1st Argyll and Bute Artillery Volunteers

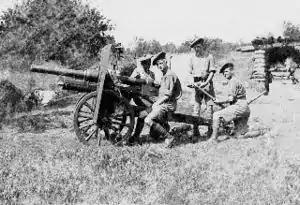
Men of the IV (Highland) Mountain Brigade with 2.75-inch mountain gun at Kamberli, Salonika, June 1918.

After the evacuations from Gallipoli, the troops were transported back to Egypt for rest and reorganisation. The IV Highland Bde was classed as 'Army Troops' with the Egyptian Expeditionary Force in the Suez Canal defences. In September 1916 the brigade was sent to Salonika as reinforcements for the Macedonian front. The Bute Battery, which had remained behind in Scotland and later England with the second line troops of the Highland Division (later the 64th (2nd Highland) Division), sailed direct from England to Salonika, disembarking on 20 September. Each mountain battery in Macedonia had four of the improved 2.75-inch mountain guns.